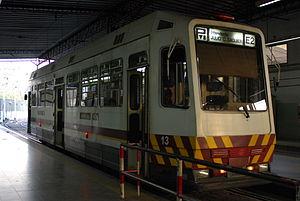
Cet article contient la liste de réseaux de métros légers du monde.
La capitale de l'Argentine compte une ligne de tramway désigné sous de le nom de prémétro. Cette ligne, appelée ligne E2 dans la numérotation du réseau de métro de Buenos Aires, est longue de 7,4 km et dessert 17 stations.
La société Materfer est une société de construction de matériel ferroviaire installée à Cordoba en Argentine. Elle a été fondée par Fiat Ferroviaria en 1958 qui en a fait sa principale filiale industrielle en dehors de l'Italie. La société a été vendue à l'industriel argentin Sergio Taselli en 2002 lorsque le groupe italien décida de se retirer du secteur ferroviaire.